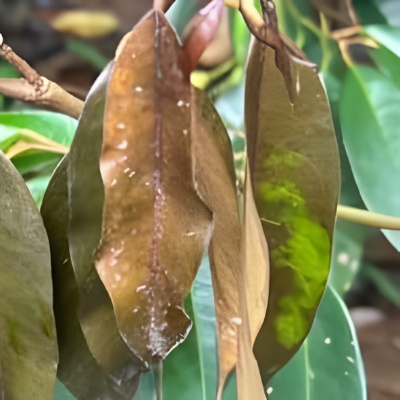
Label: Leaf_Rhizoctonia